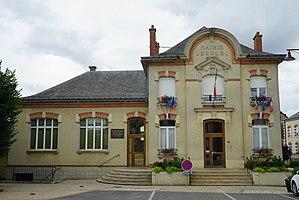
du village de Venteuil.
Venteuil est une commune française, située dans le département de la Marne en région Grand Est.